Jakob Gauermann

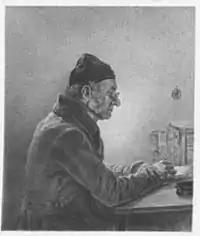
Portrait of Jakob Gauermann by his son Friedrich Gauermann, ca. 1843

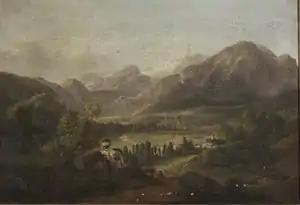
"Landscape with the Altaussee lake and the Hallstätter Glacier, 1826"

Jakob Gauermann (1773, Oeffingen – 1843, Miesenbach) was a German landscape and genre painter and engraver born in Oeffingen, near Stuttgart.